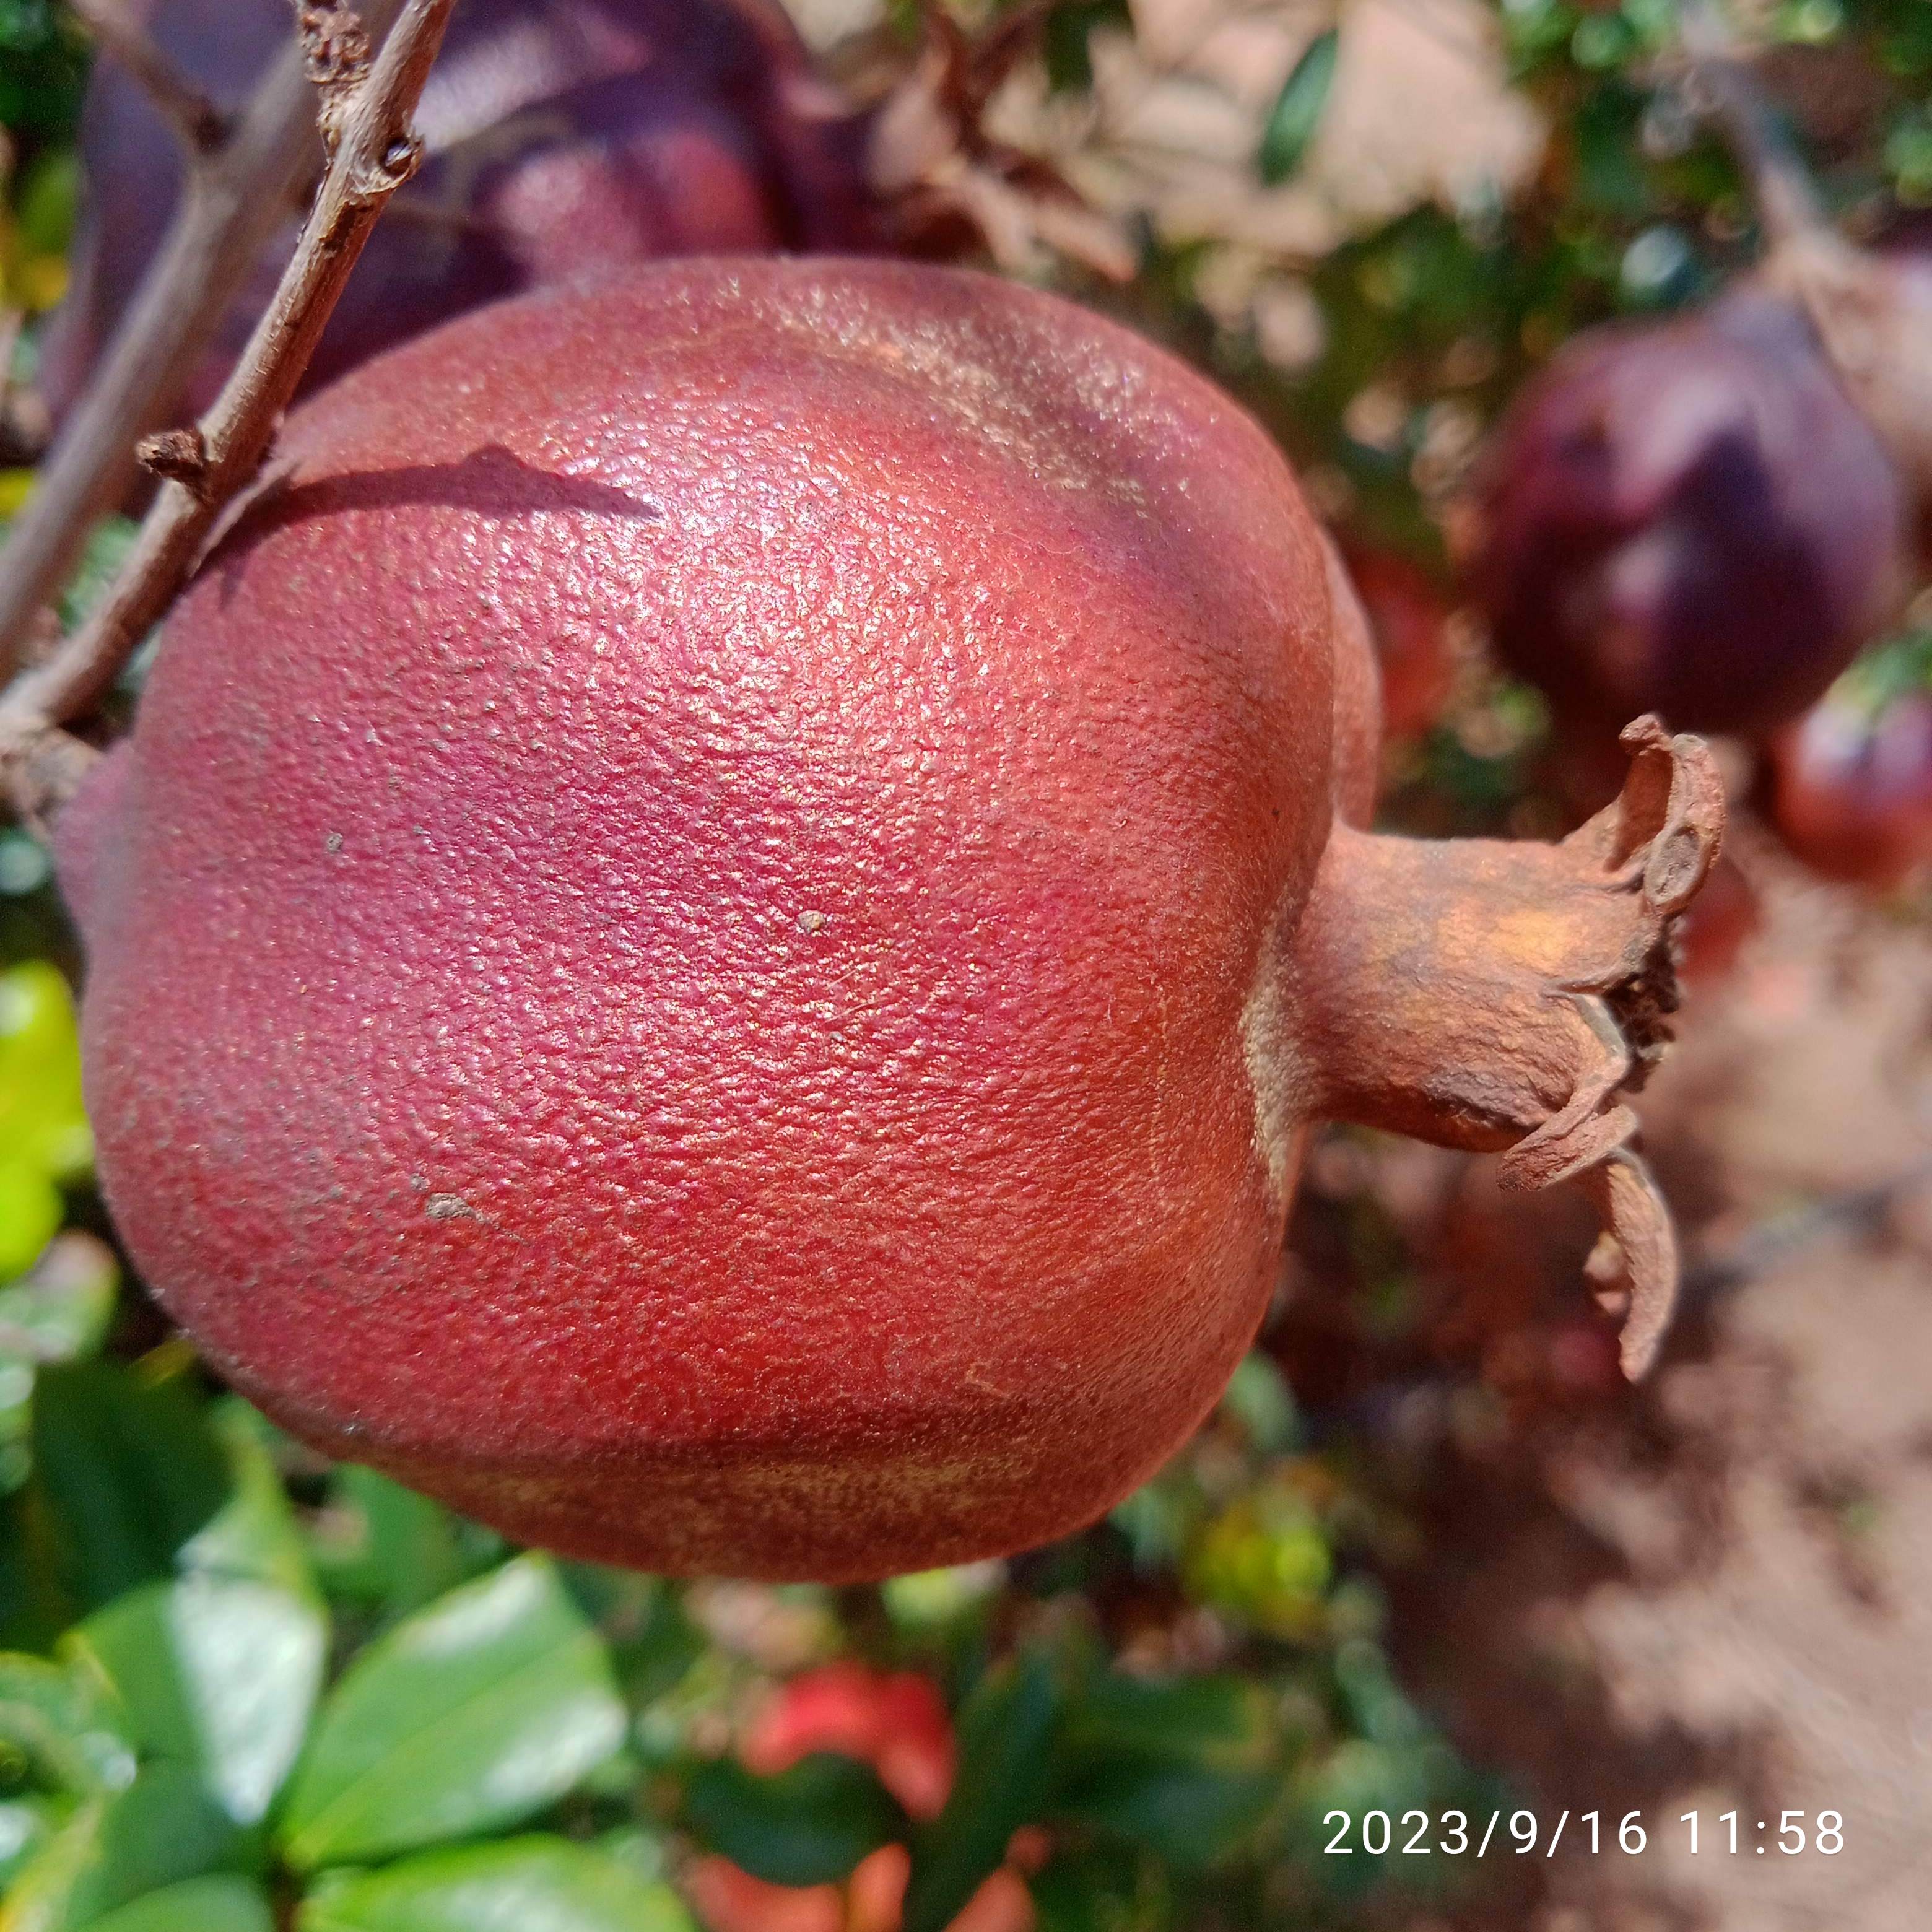
Label: Alternaria